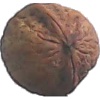
Label: Walnut 1